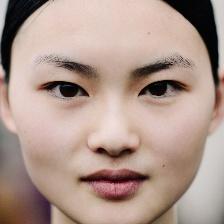
Label: faces